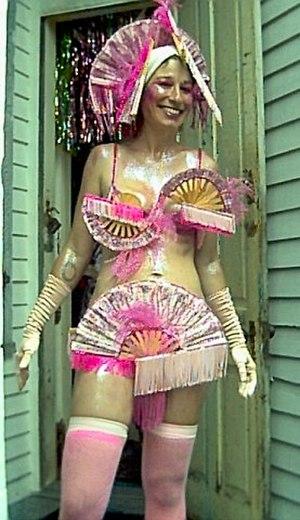
Le carnaval est un type de fête relativement répandu en Europe et en Amérique. Il consiste généralement en une période où les habitants de la ville sortent déguisés et se retrouvent pour chanter, danser, faire de la musique dans les rues, jeter des confettis et serpentins, défiler, éventuellement autour d’une parade.